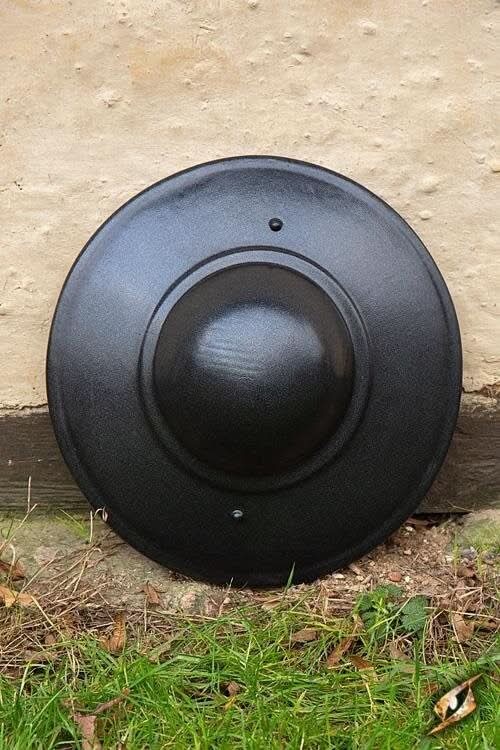
Bouclier de Duel – Fencing Buckler en mousse / latex pour GN
Léger, rapide et conçu pour les combats rapprochés, le Bouclier de Duel est l’allié idéal des escrimeurs, duellistes et soldats agiles. Associé à une rapière ou une épée légère, il permet de déstabiliser l’adversaire , camoufler ses intentions et lier l’arme ennemie en combat rapproché. Sa conception sobre et fonctionnelle s’intègre à une esthétique Renaissance ou chevaleresque . Le grip central recouvert de cuir est dissimulé derrière un bosse de bouclier solide, offrant un maintien ferme pour une utilisation main gauche ou droite.
Brand: Epic Armoury (EPA)
Category: Sporting Goods > Athletics > Fencing > Fencing Protective Gear